Dirk van Hogendorp

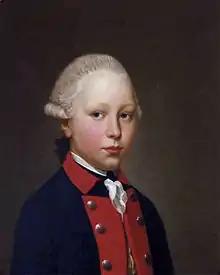

The early life of Hogendorp had been that of a wealthy child, but when he was 12 years old, his father lost his wealth and was forced to take the family to the Dutch East Indies where he got a position with the VOC, thanks to a recommendation from stadtholder William V, Prince of Orange. The two boys were thanks to the stadtholder's wife princess Wilhelmina placed at the Prussian Cadet Corps in Berlin, where they got a military education. Hogendorp received a commission as an ensign with an East Prussian regiment in 1777. He fought in the War of the Bavarian Succession in 1778. He left Prussian service in 1782 (he had reached the rank of captain by then) to enter Dutch service, as the Dutch Republic by then was at war with Great Britain. Princess Wilhelmina for that reason withdrew her protection, but that may have been a reason for her husband to ask admiral Van Kinsbergen to take him into the Dutch Navy. He was placed in 1783 with the Dutch marine corps as a captain, and sent with the expedition of admiral Van Braam to the Dutch Cape Colony in 1784. Meanwhile, the hostilities with Great Britain had ceased, so the expedition sailed on to the Dutch East Indies, where Hogendorp met his father for the last time.